Normal (2009 film)

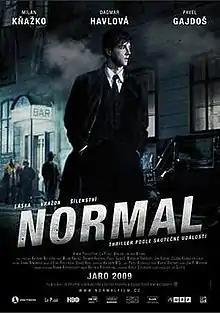
Czech theatrical poster

Normal (also known as Angels Gone) is a 2009 Czech thriller film directed by Julius Ševčík. It is an adaptation of the playwright Anthony Neilson's 1991 work "", a fictional account of the life of serial killer Peter Kürten, told from the point of view of his defense lawyer.